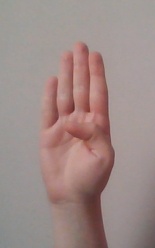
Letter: kaaf